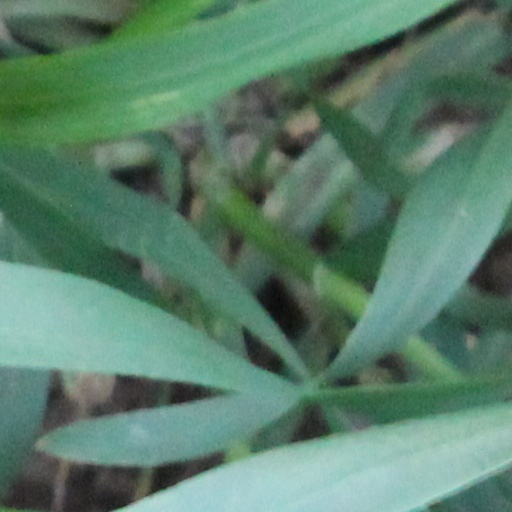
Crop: wheat